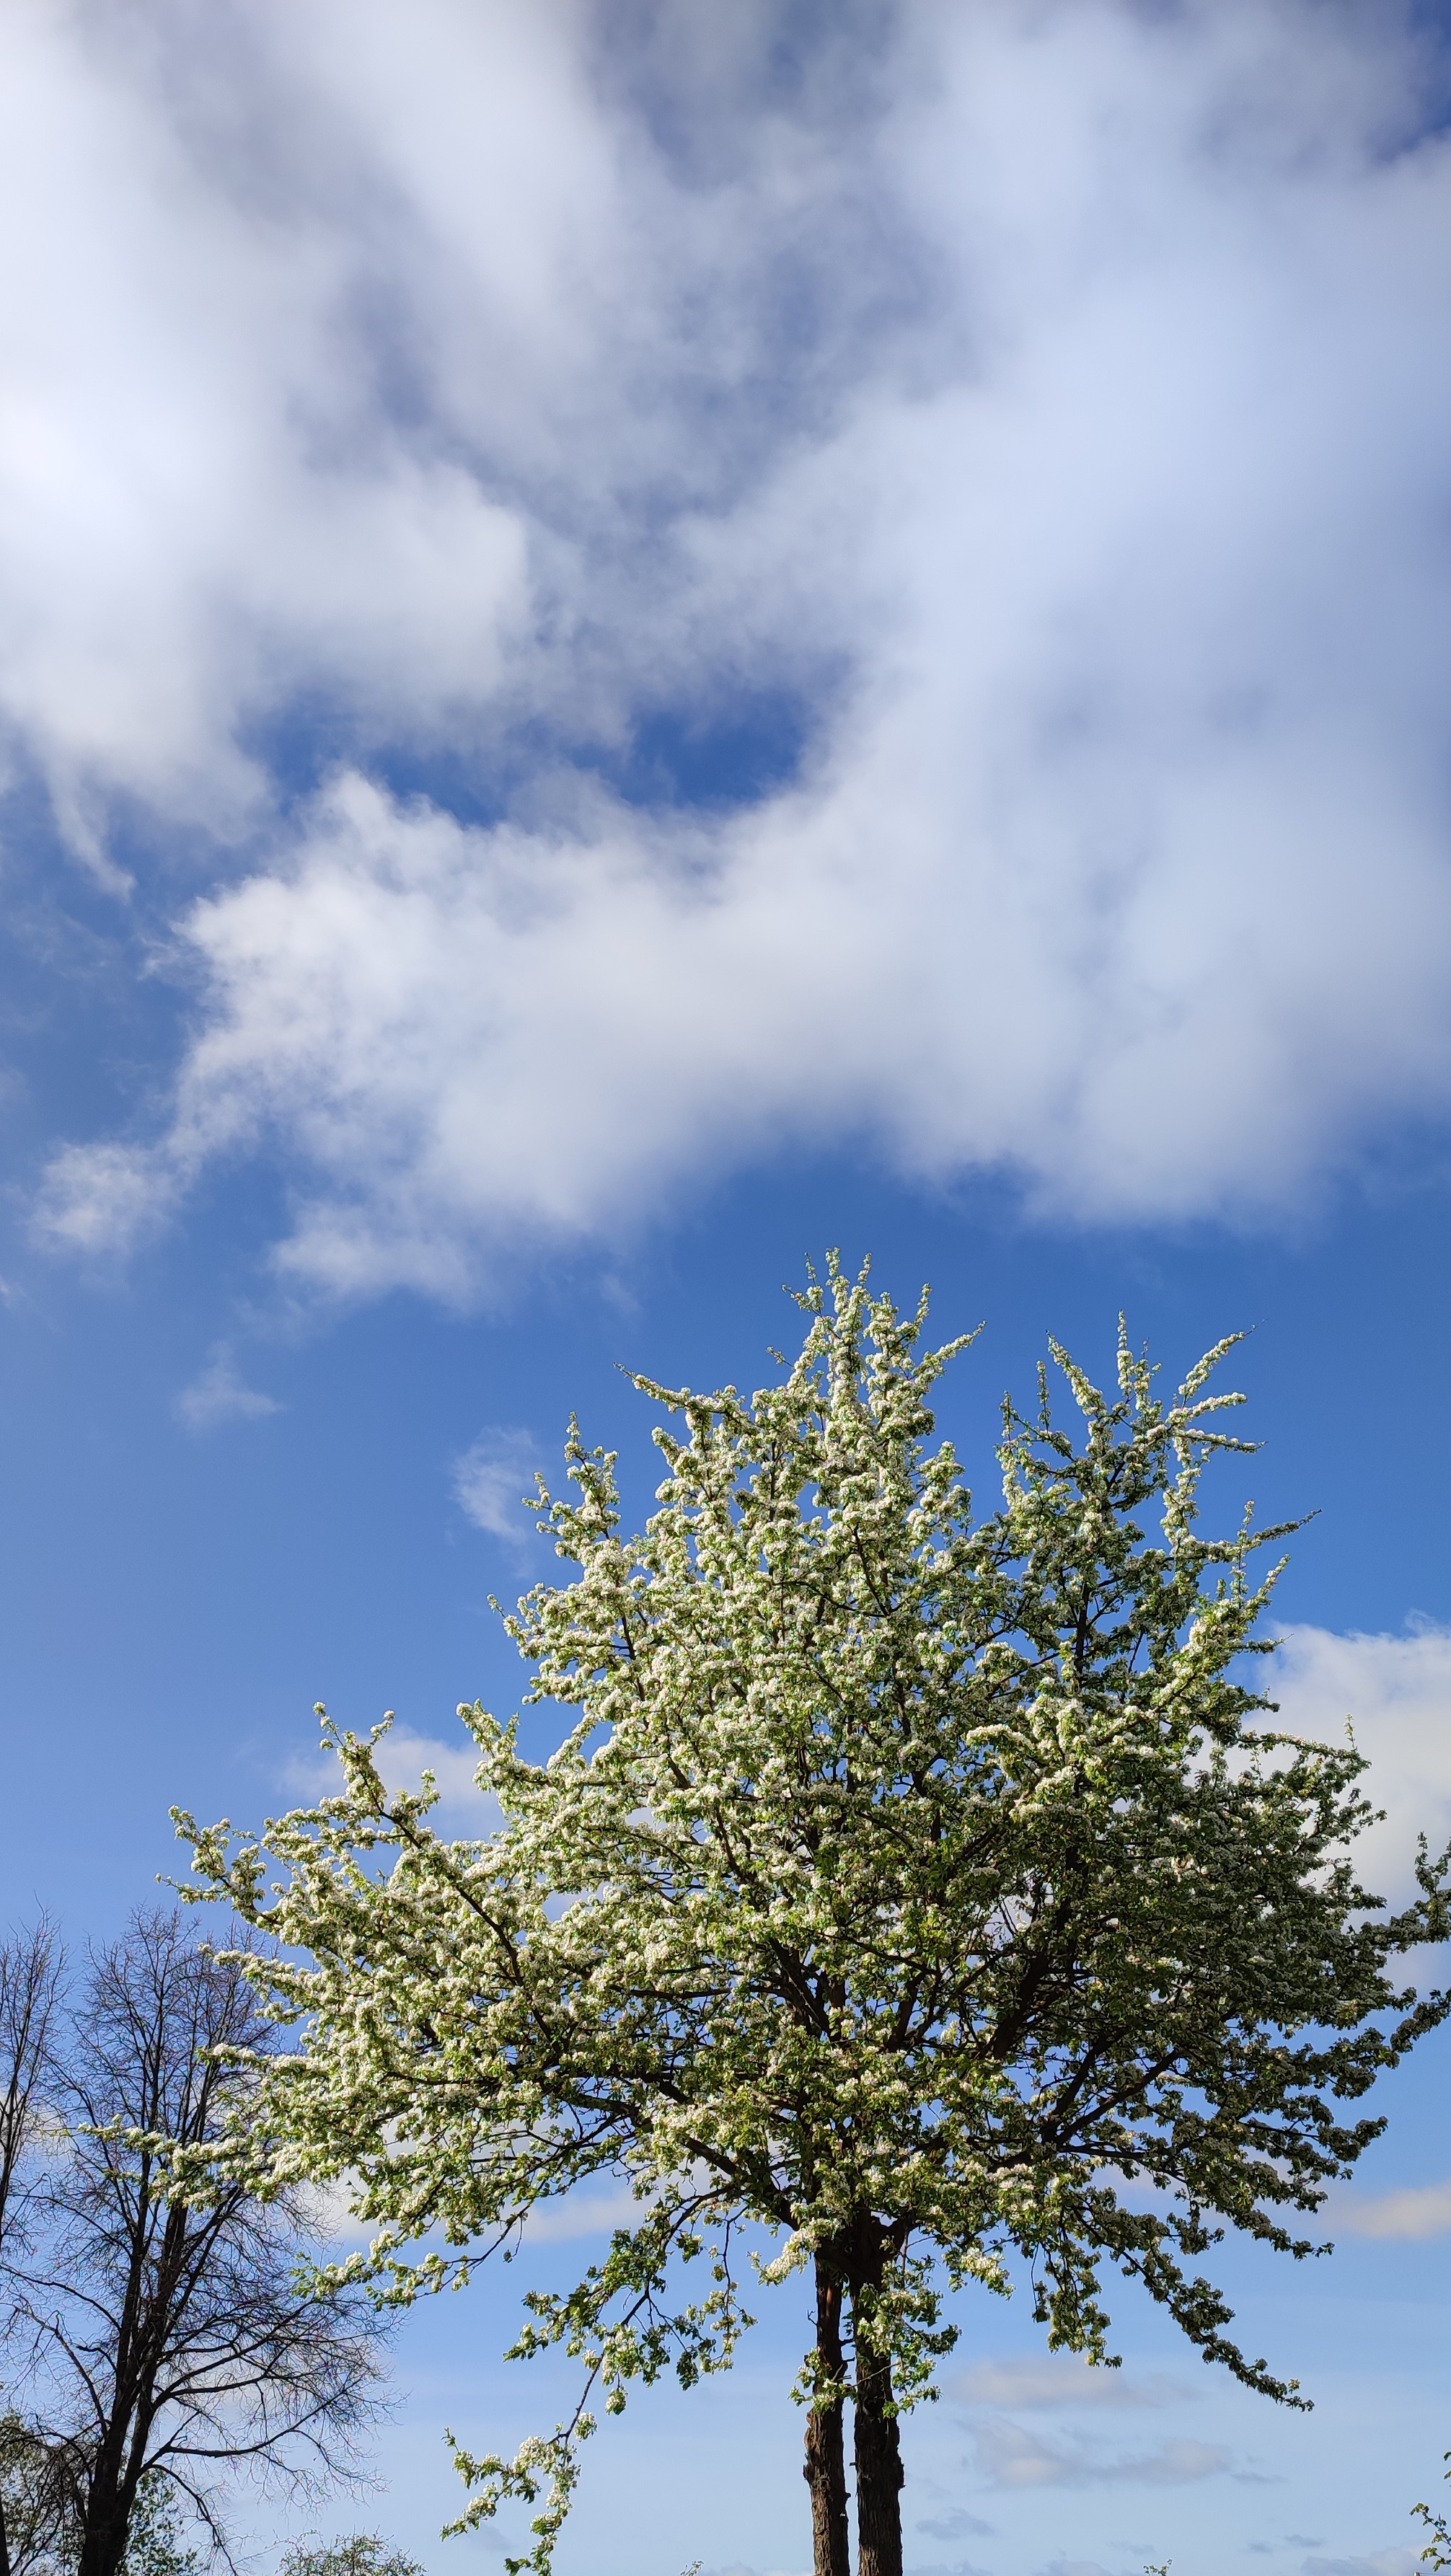
wood, sky, clouds, bloom, cloud, azure, natural landscape, twig, tree, cumulus, Tints and shades, trunk, flowering plant, deciduous, electric blue, meteorological phenomenon, landscape, grass, plant stem, horizon